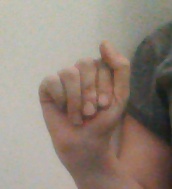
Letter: saad